Park Yong-ha

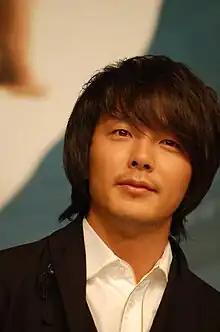
Park Yong-ha in 2009

At seventeen, Park was noted for his acting and musical skills, as well as his good looks which earned him popularity with fans. After his debut in MBC drama "Theme Theater" (1994), Park appeared in a range of TV dramas and films. In 2002, Park co-starred in "Winter Sonata" with Bae Yong-joon and Choi Ji-woo, which brought him fame in Japan.